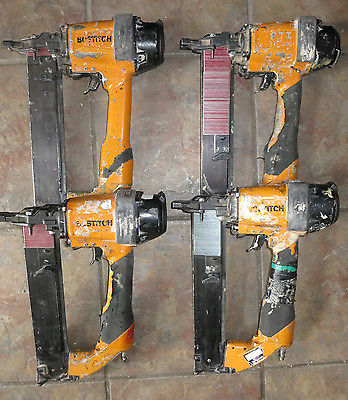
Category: stapler